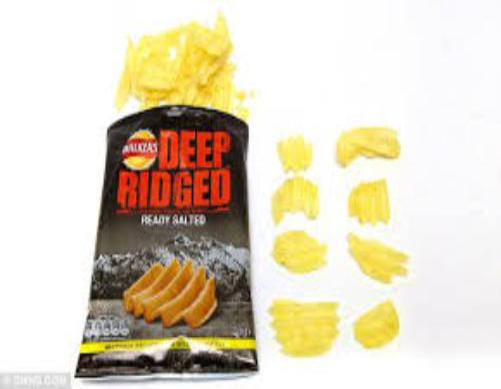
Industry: Food